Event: Nepal Earthquake
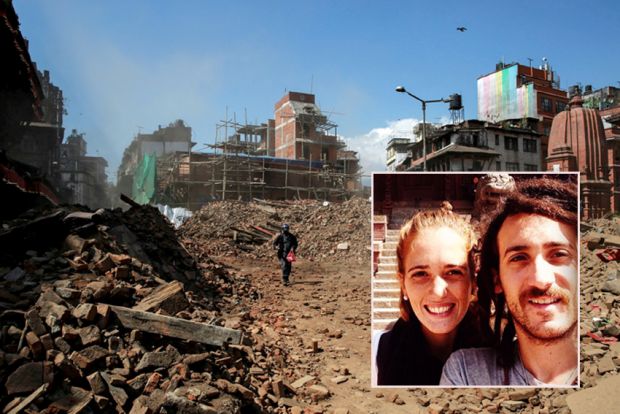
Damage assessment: damage